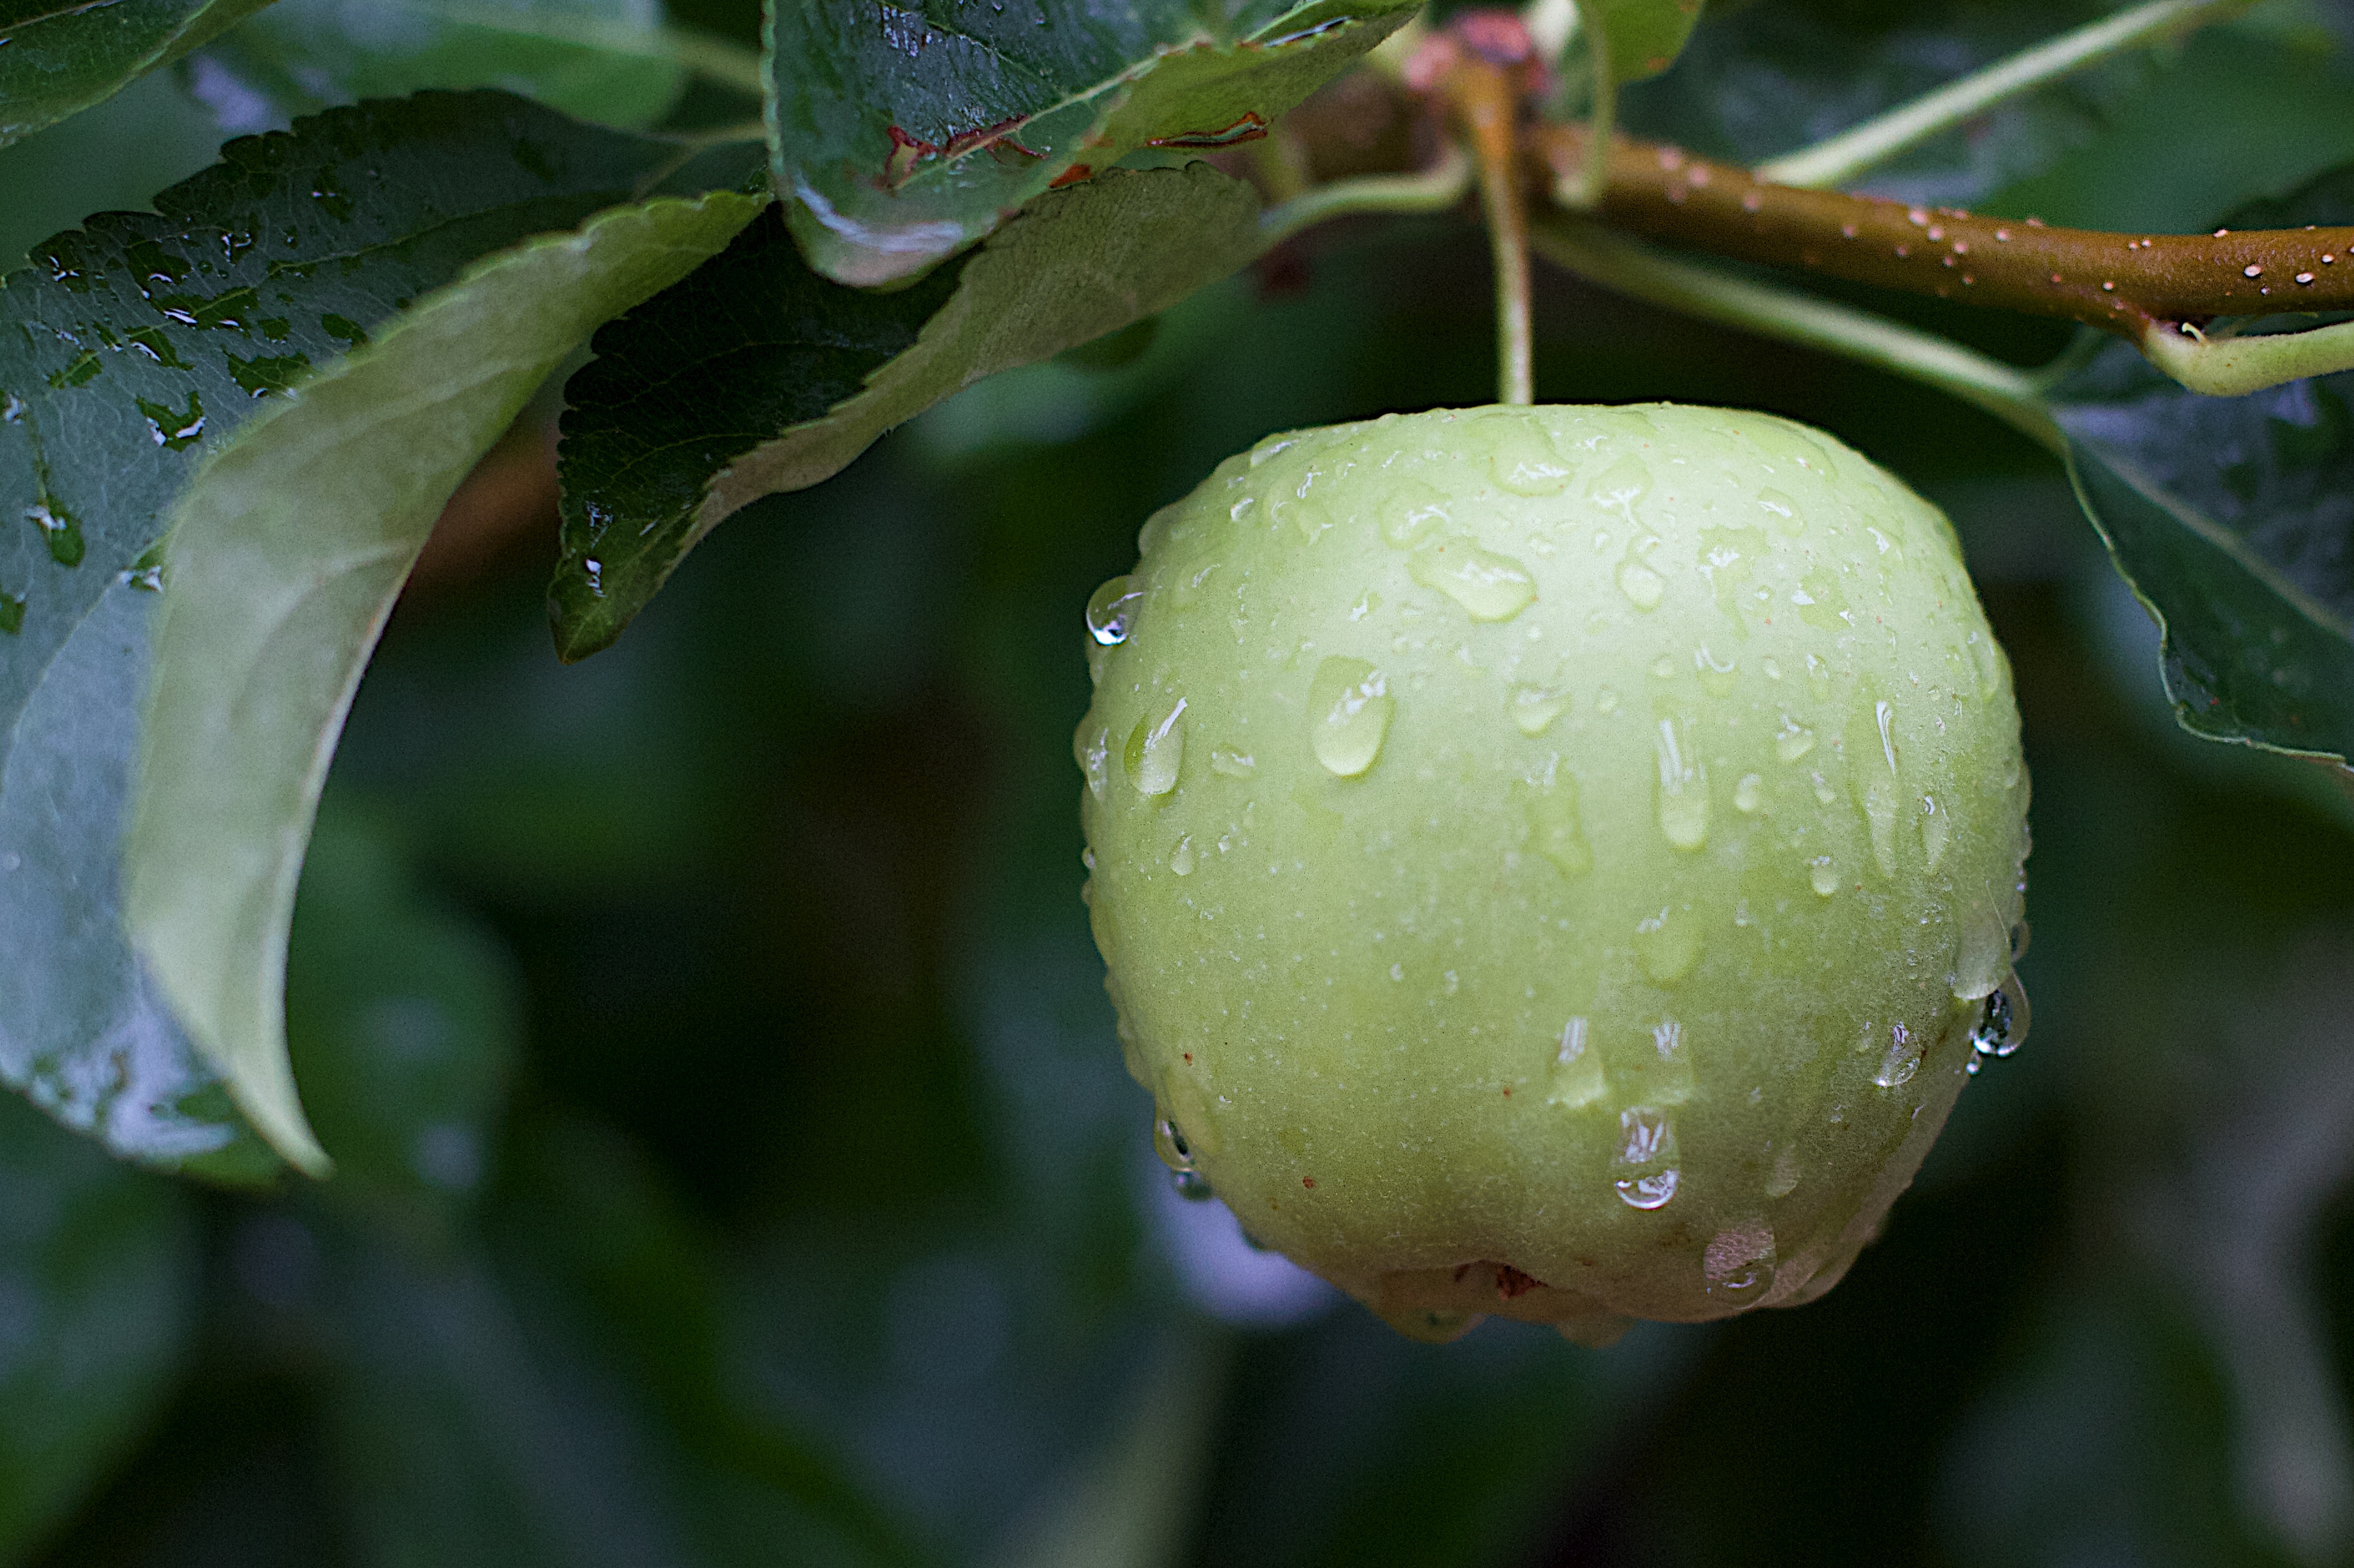
apple, nature, branch, blossom, plant, fruit, leaf, flower, food, green, produce, botany, flora, close up, shrub, macro photography, flowering plant, rose family, land plant